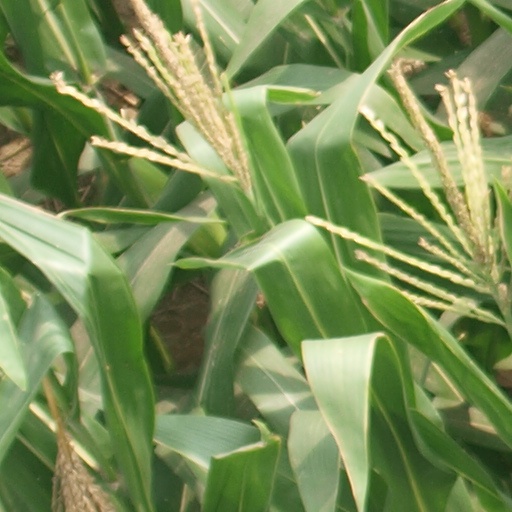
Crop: maize; corn